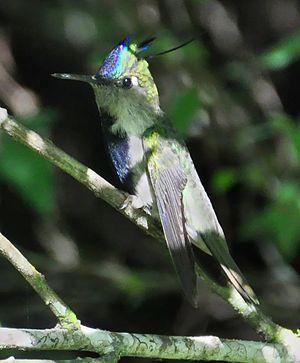
Le Colibri à huppe bleue est une espèce d'oiseaux-mouches.